Pantherophis vulpinus

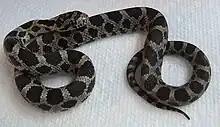
"Pantherophis vulpinusvar gloydi"

Pantherophis vulpinus, commonly known as the foxsnake or the eastern fox snake, is a species of nonvenomous rat snake in the family Colubridae. The species is native to North America.